Valaida Snow

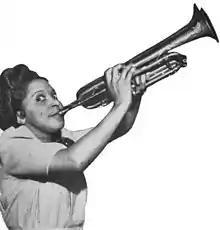
Snow appeared in a Swedish advertisement when she toured Scandinavia

Her solo career began when she joined a popular revue called "Holiday in Dixieland", after exiting an abusive marriage. She then held a residency at a Harlem cabaret, which helped lead her to be cast alongside Josephine Baker in the musical "In Bamville", a follow-up to the enduring hit musical "Shuffle Along". While the musical was itself not a hit, Baker and Snow both received positive reviews.